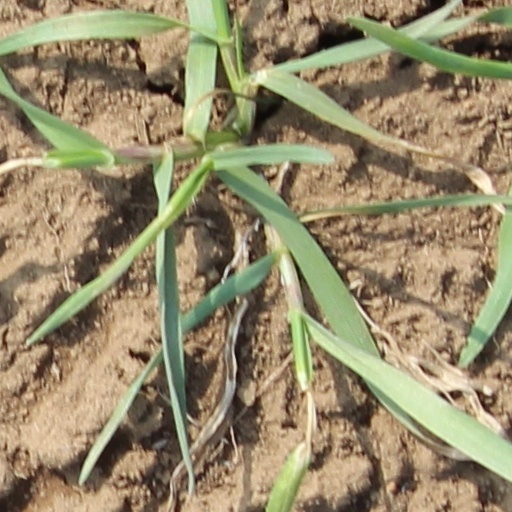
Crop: wheat